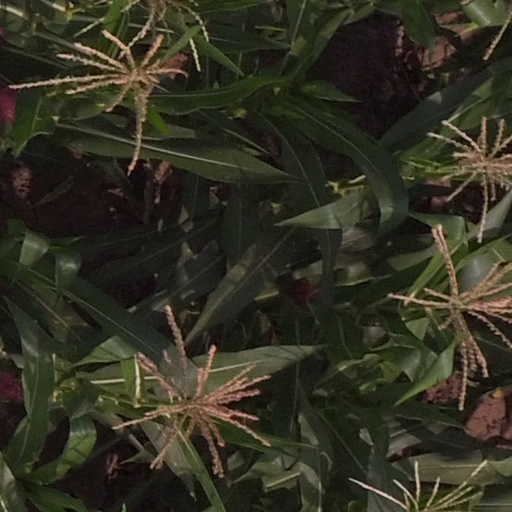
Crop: maize; corn